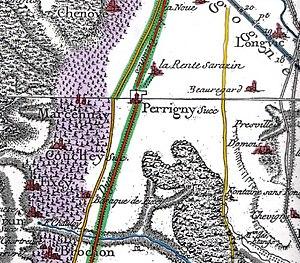
Perrigny-lès-Dijon sur la carte de Cassini
Perrigny-lès-Dijon est une commune française appartenant à Dijon Métropole située dans le département de la Côte-d'Or en région Bourgogne-Franche-Comté. Ses habitants sont les Patriniennes et les Patriniens.